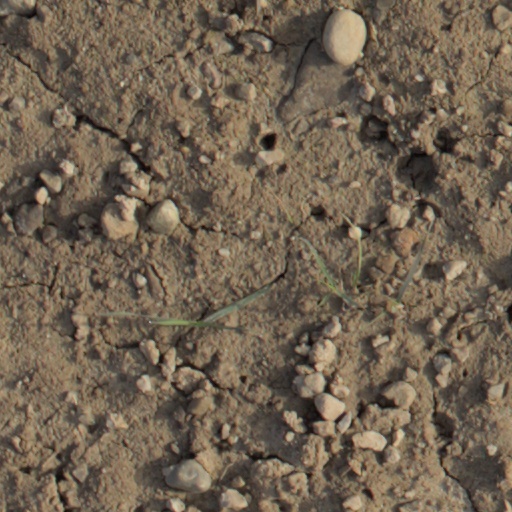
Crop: wheat